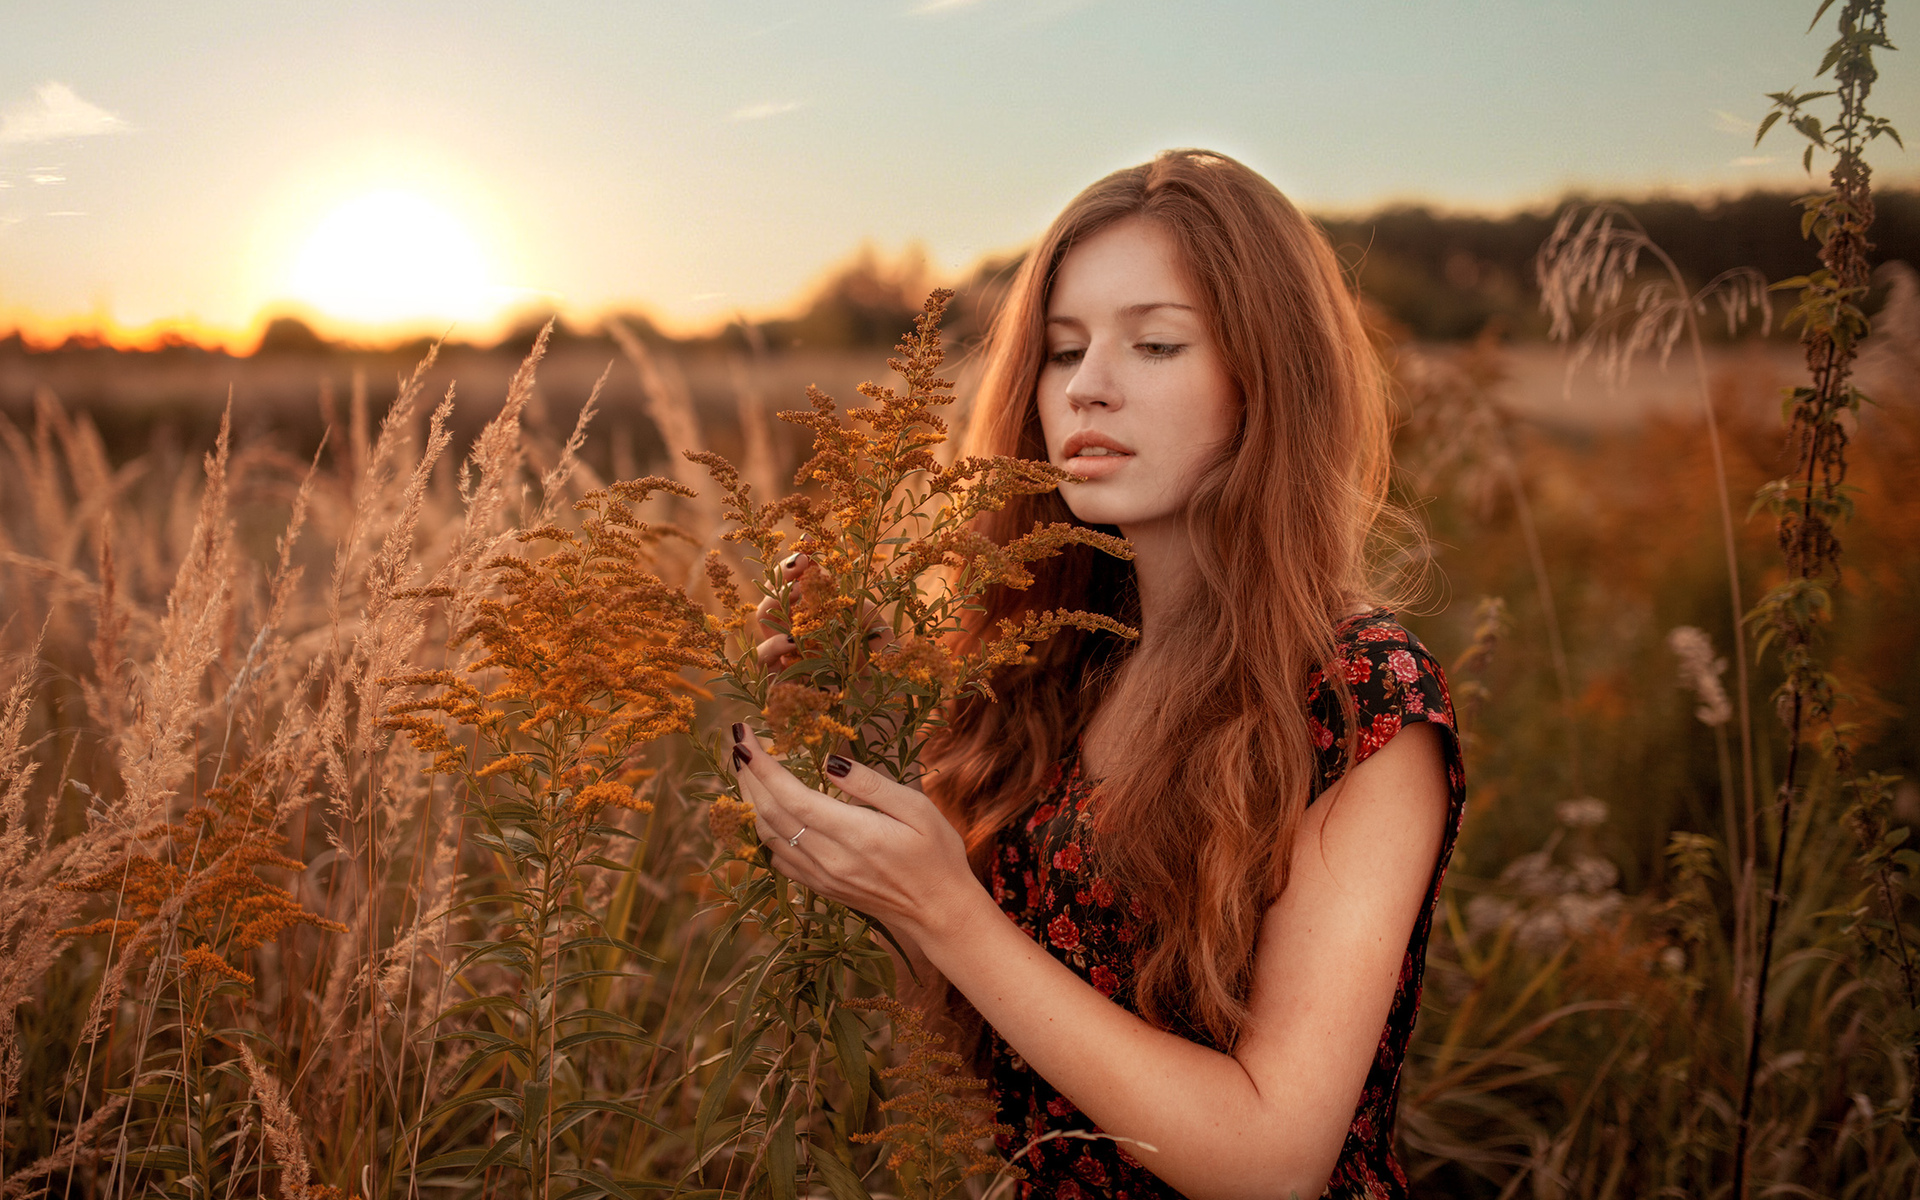
woman, People in nature, hair, nature, beauty, long hair, lady, sunlight, light, field, blond, yellow, sky, hairstyle, grass, brown hair, grass family, photography, summer, eye, fashion, crop, plant, backlighting, tree, portrait, photo shoot, portrait photography, evening, smile, sunset, flash photography, dress, meadow, model, happy, wheat, straw, sunrise, grassland, prairie, red hair, hay, autumn